Patrick Krief

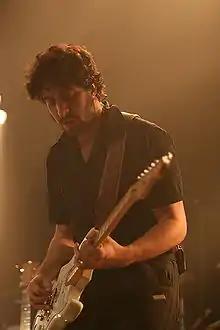
Krief performing in Brussels in 2006

Patrick Krief is a Canadian musician and singer-songwriter, most noted as a former guitarist for The Dears.